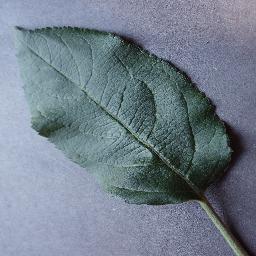
Label: Apple___healthy